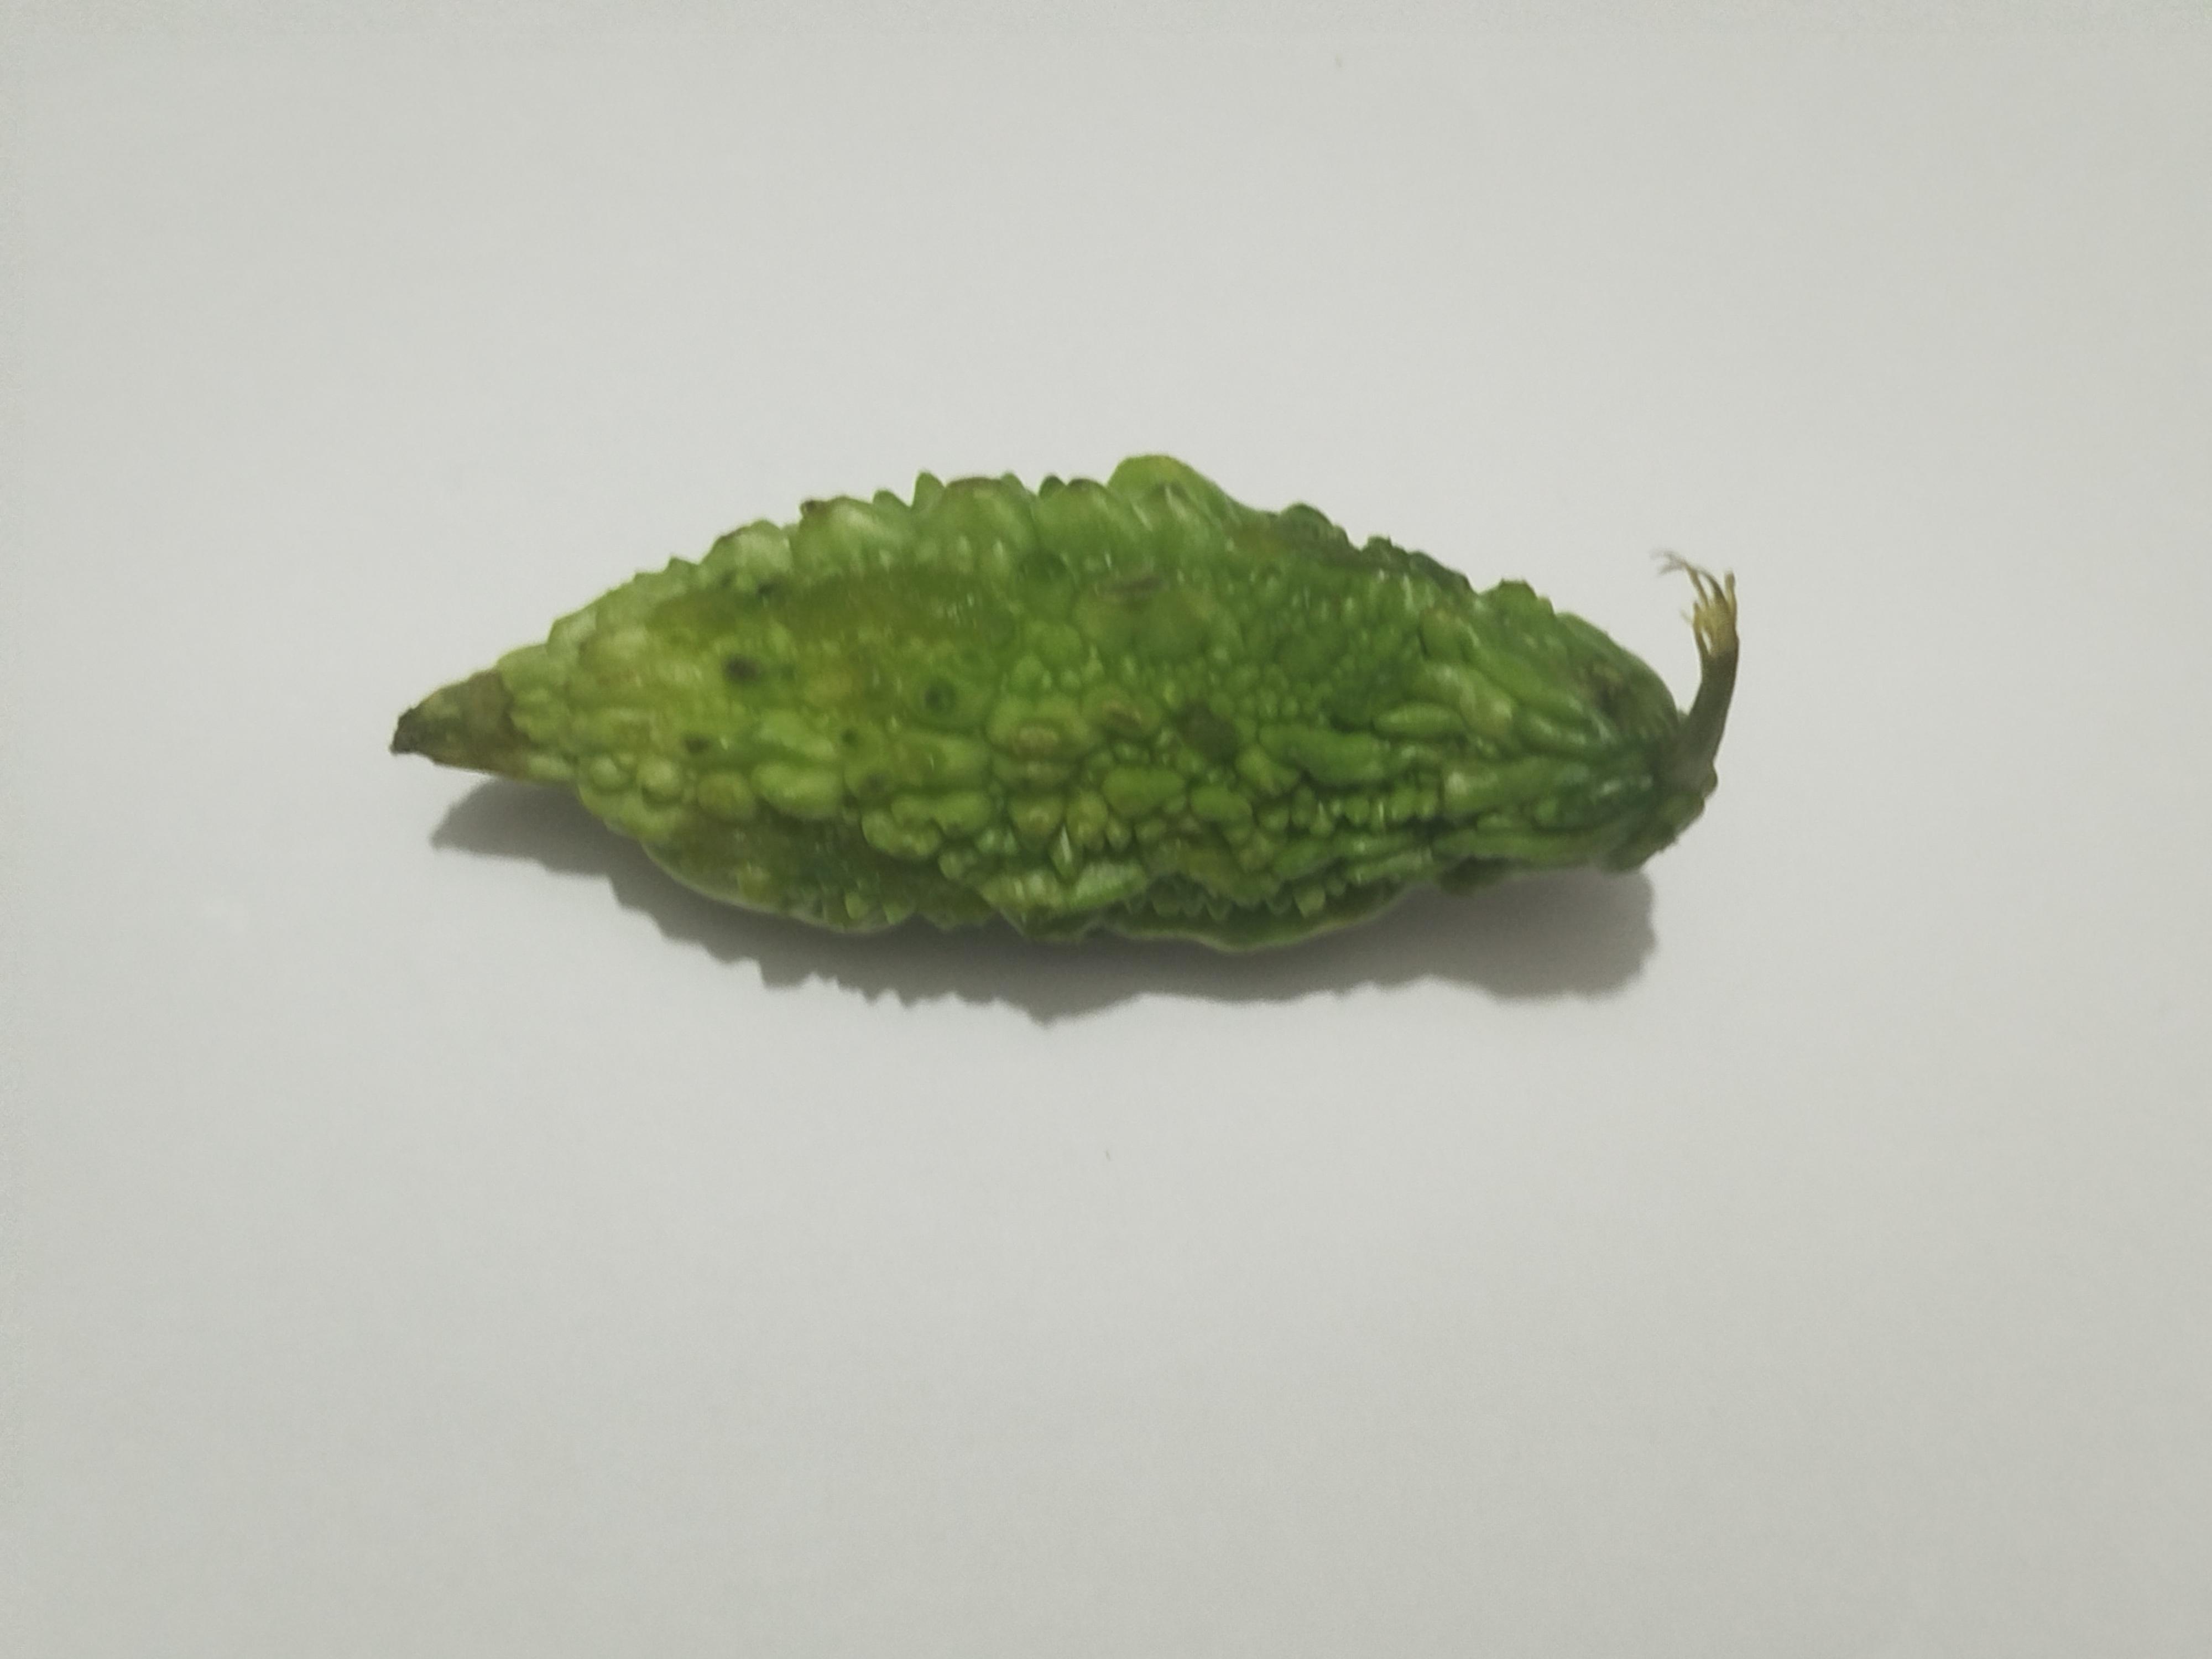
Label: Bitter melon